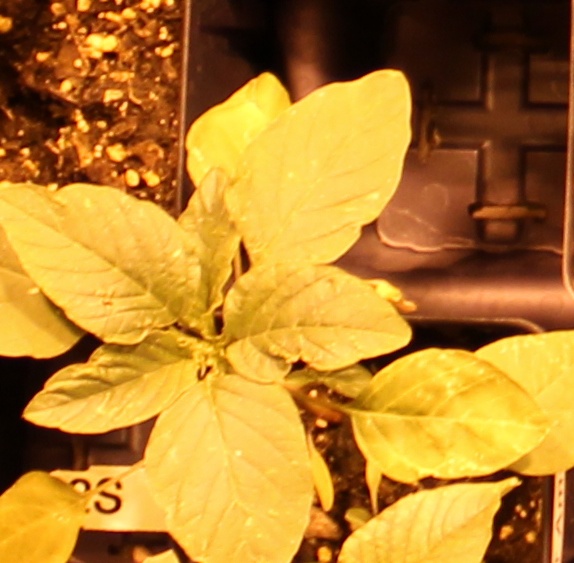
Label: Palmer Amaranth